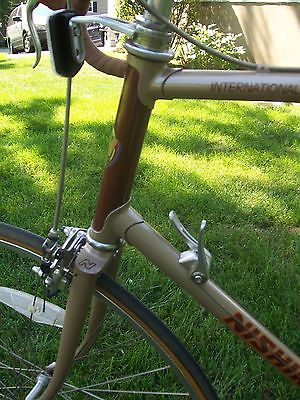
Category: bicycle